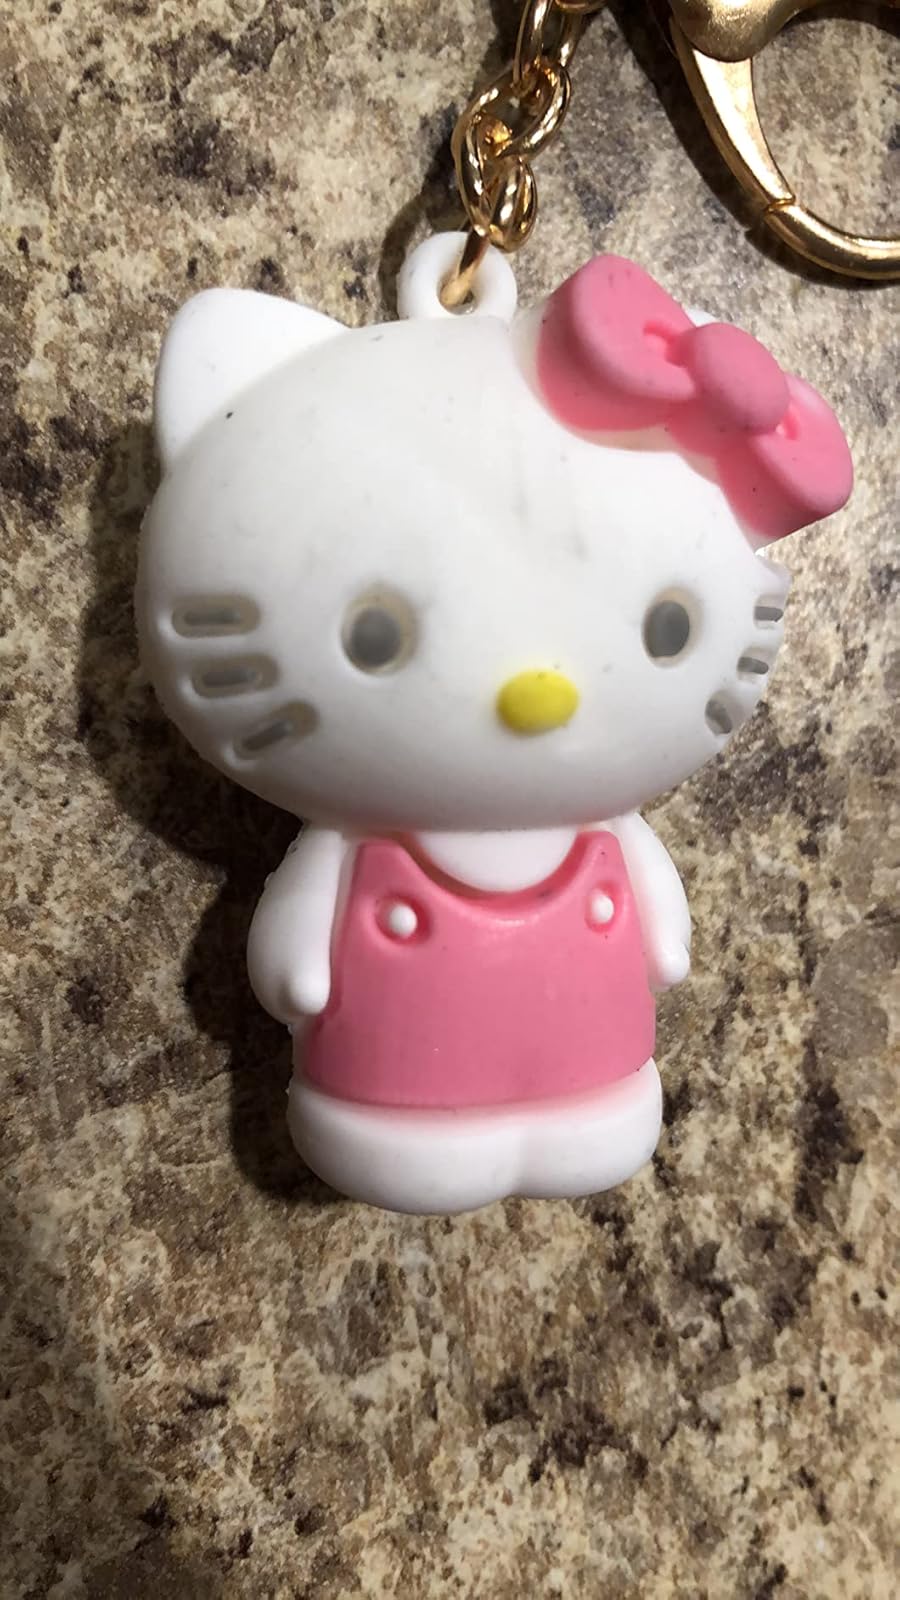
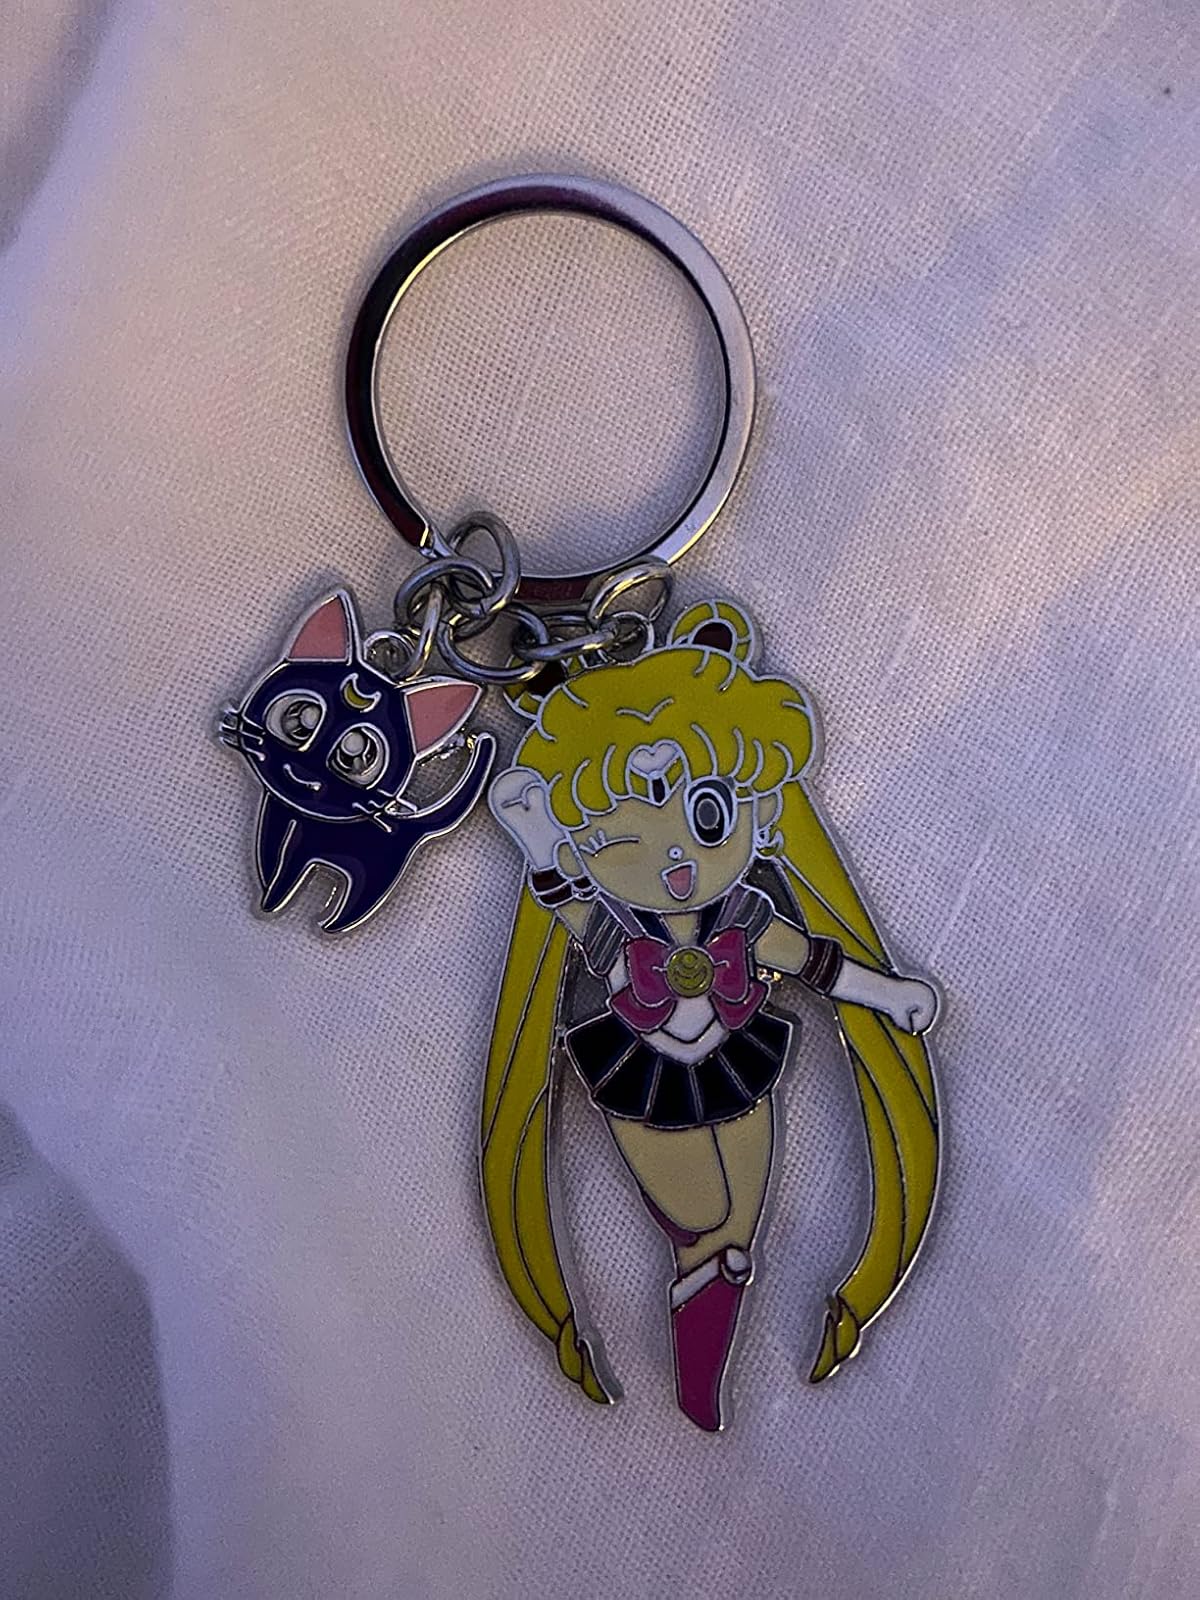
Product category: accessories_keychain
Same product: no